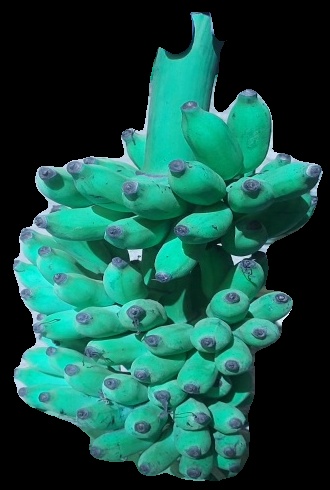
Variety: elakki-bale
Grade: grade3